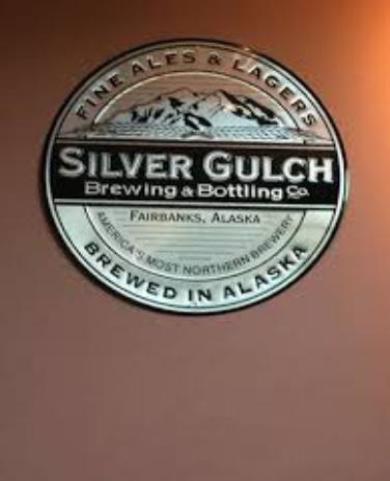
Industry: Food